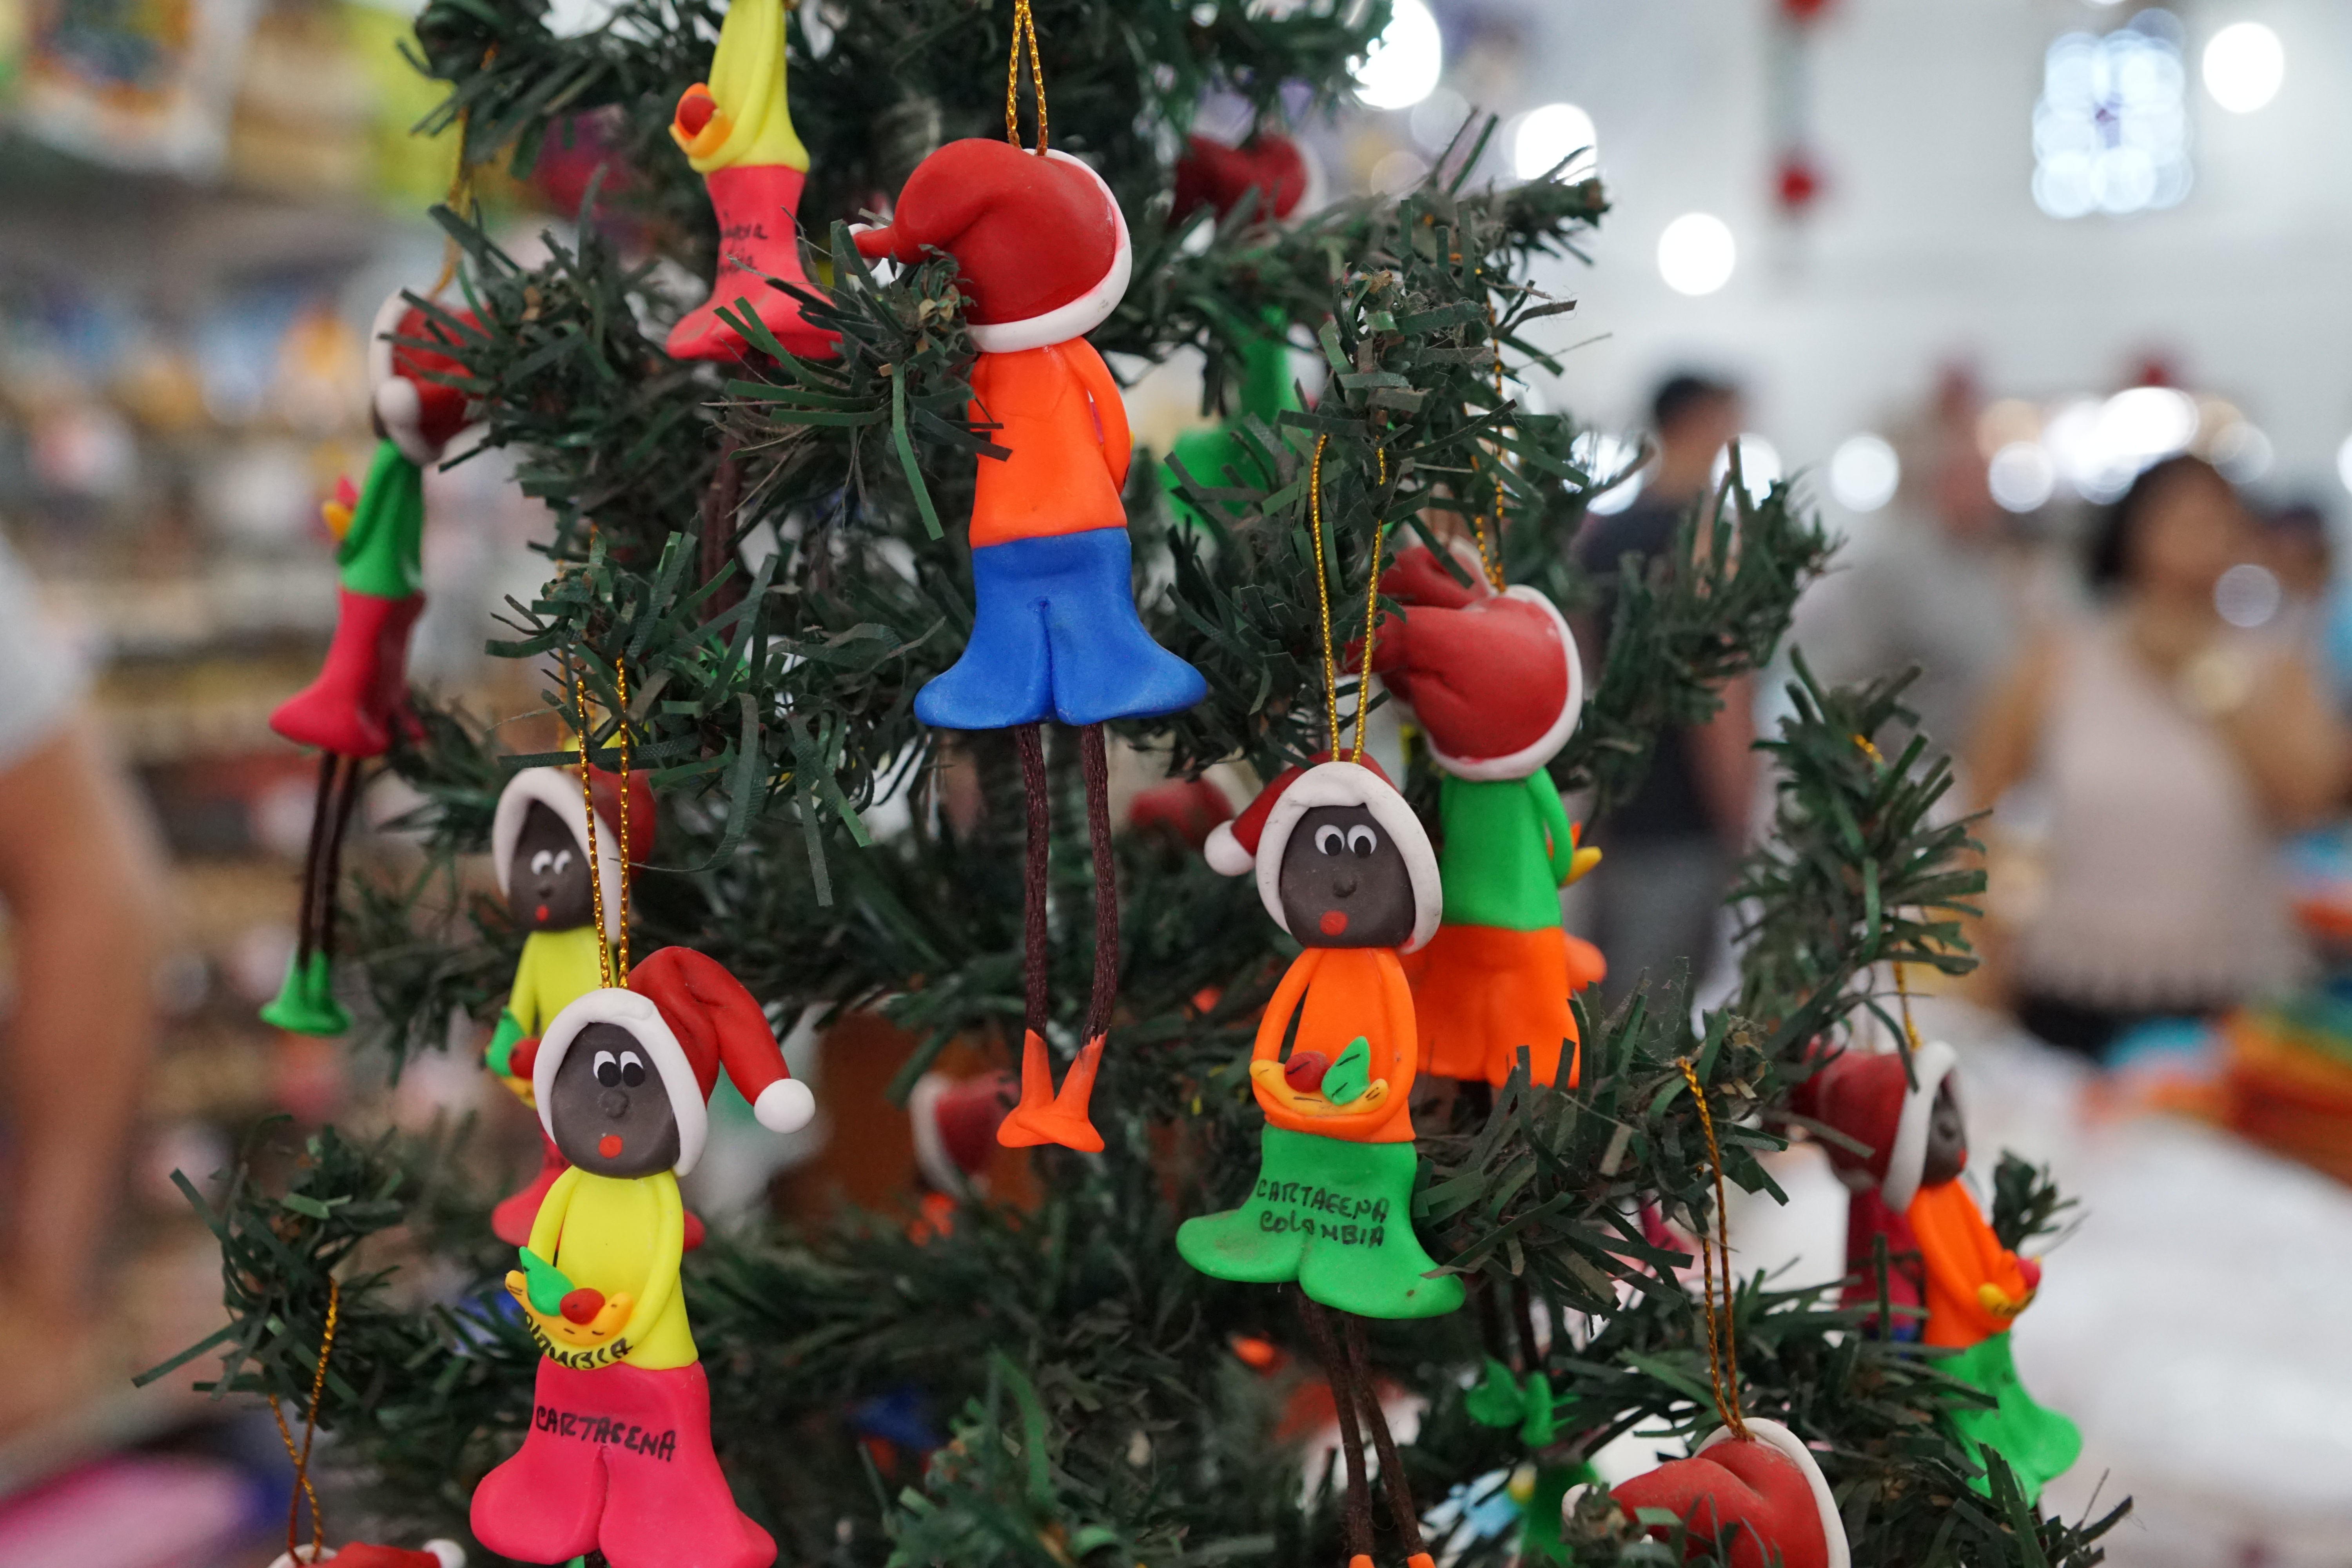
tree, flower, holiday, christmas, toy, christmas tree, christmas decoration, event, colombia, kartagena